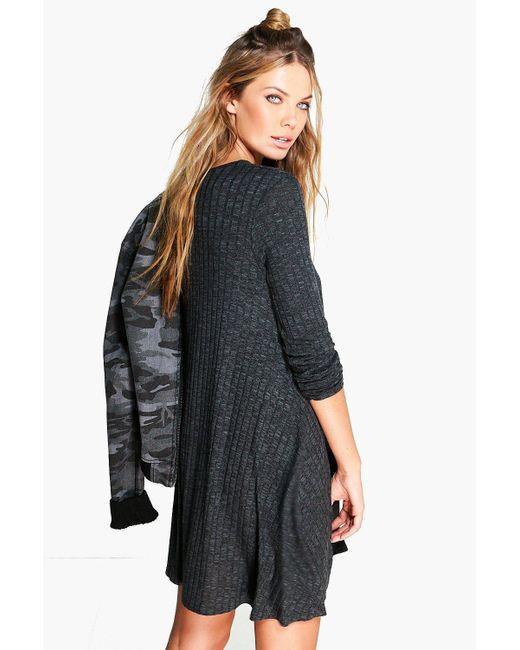
schwarzes kurzes Langarmkleid für Damen für ungezwungene Anlässe